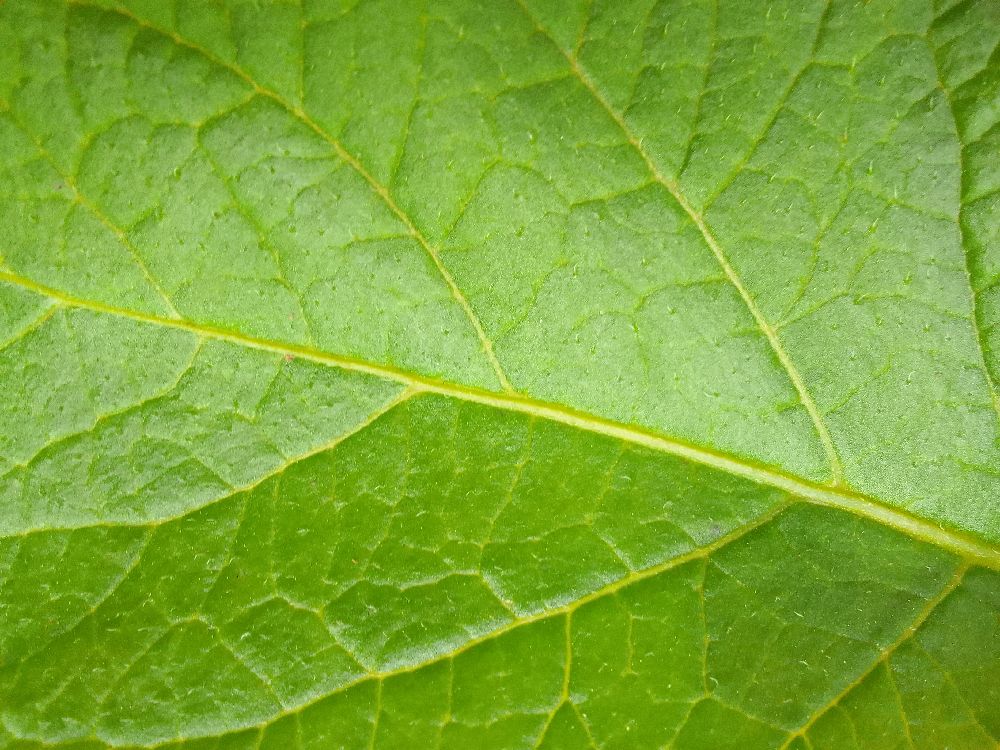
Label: Healthy